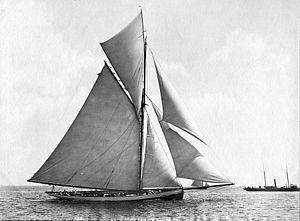
Le yacht Mayflower était le defender américain qui remporta la sixième coupe de l'America en 1886, face au challenger écossais Galatea du Royal Northern Yacht Club.